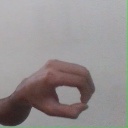
अक्षर: औ